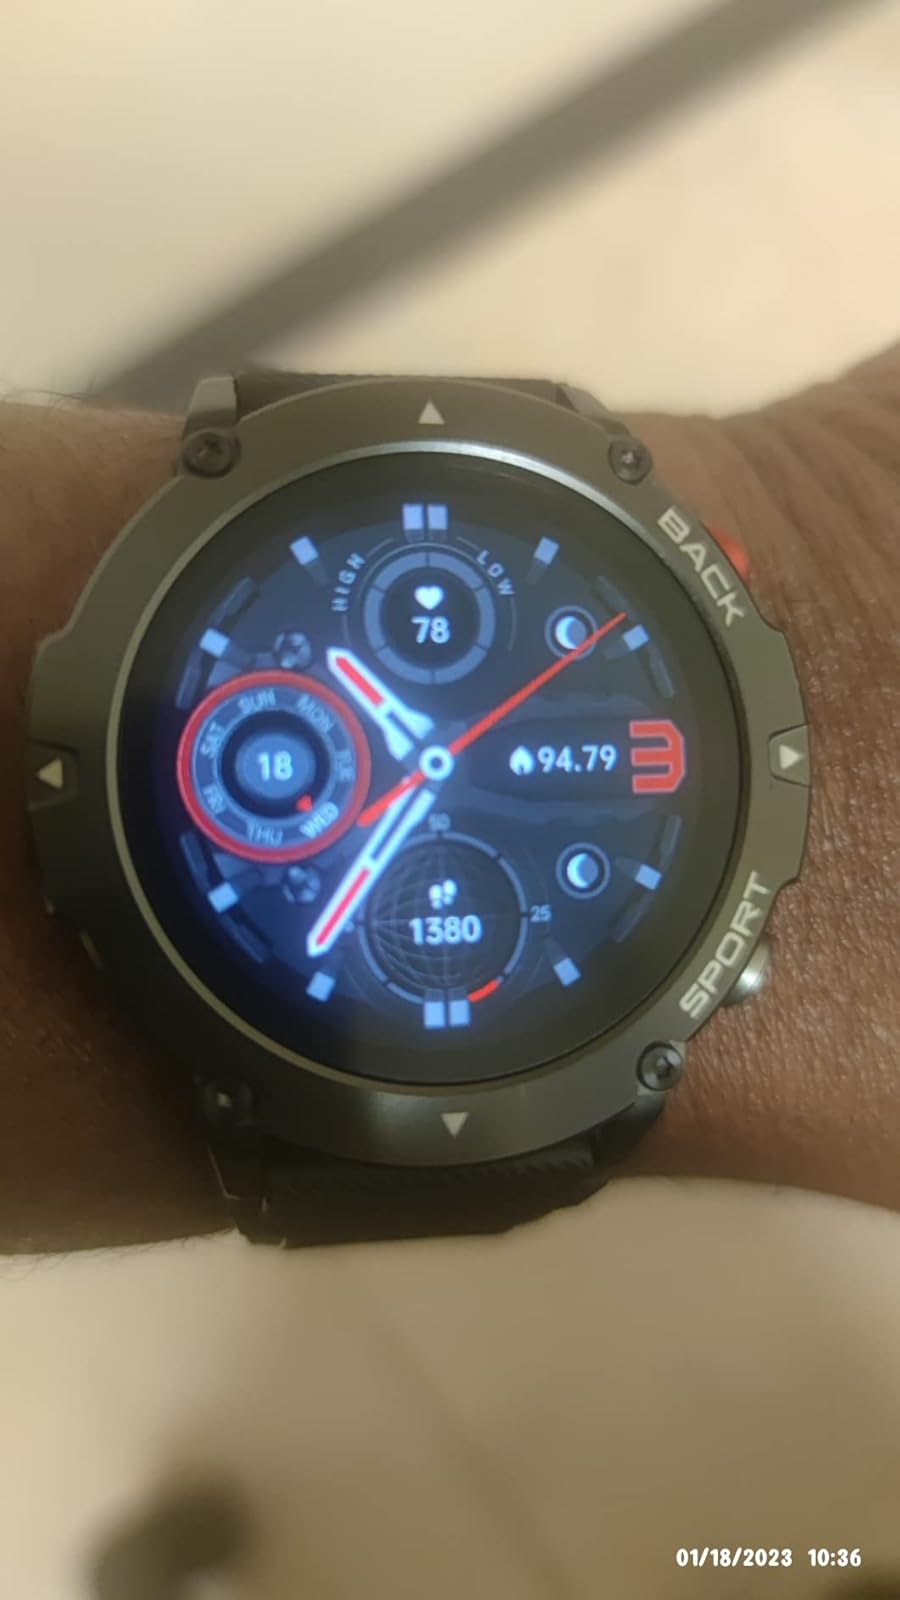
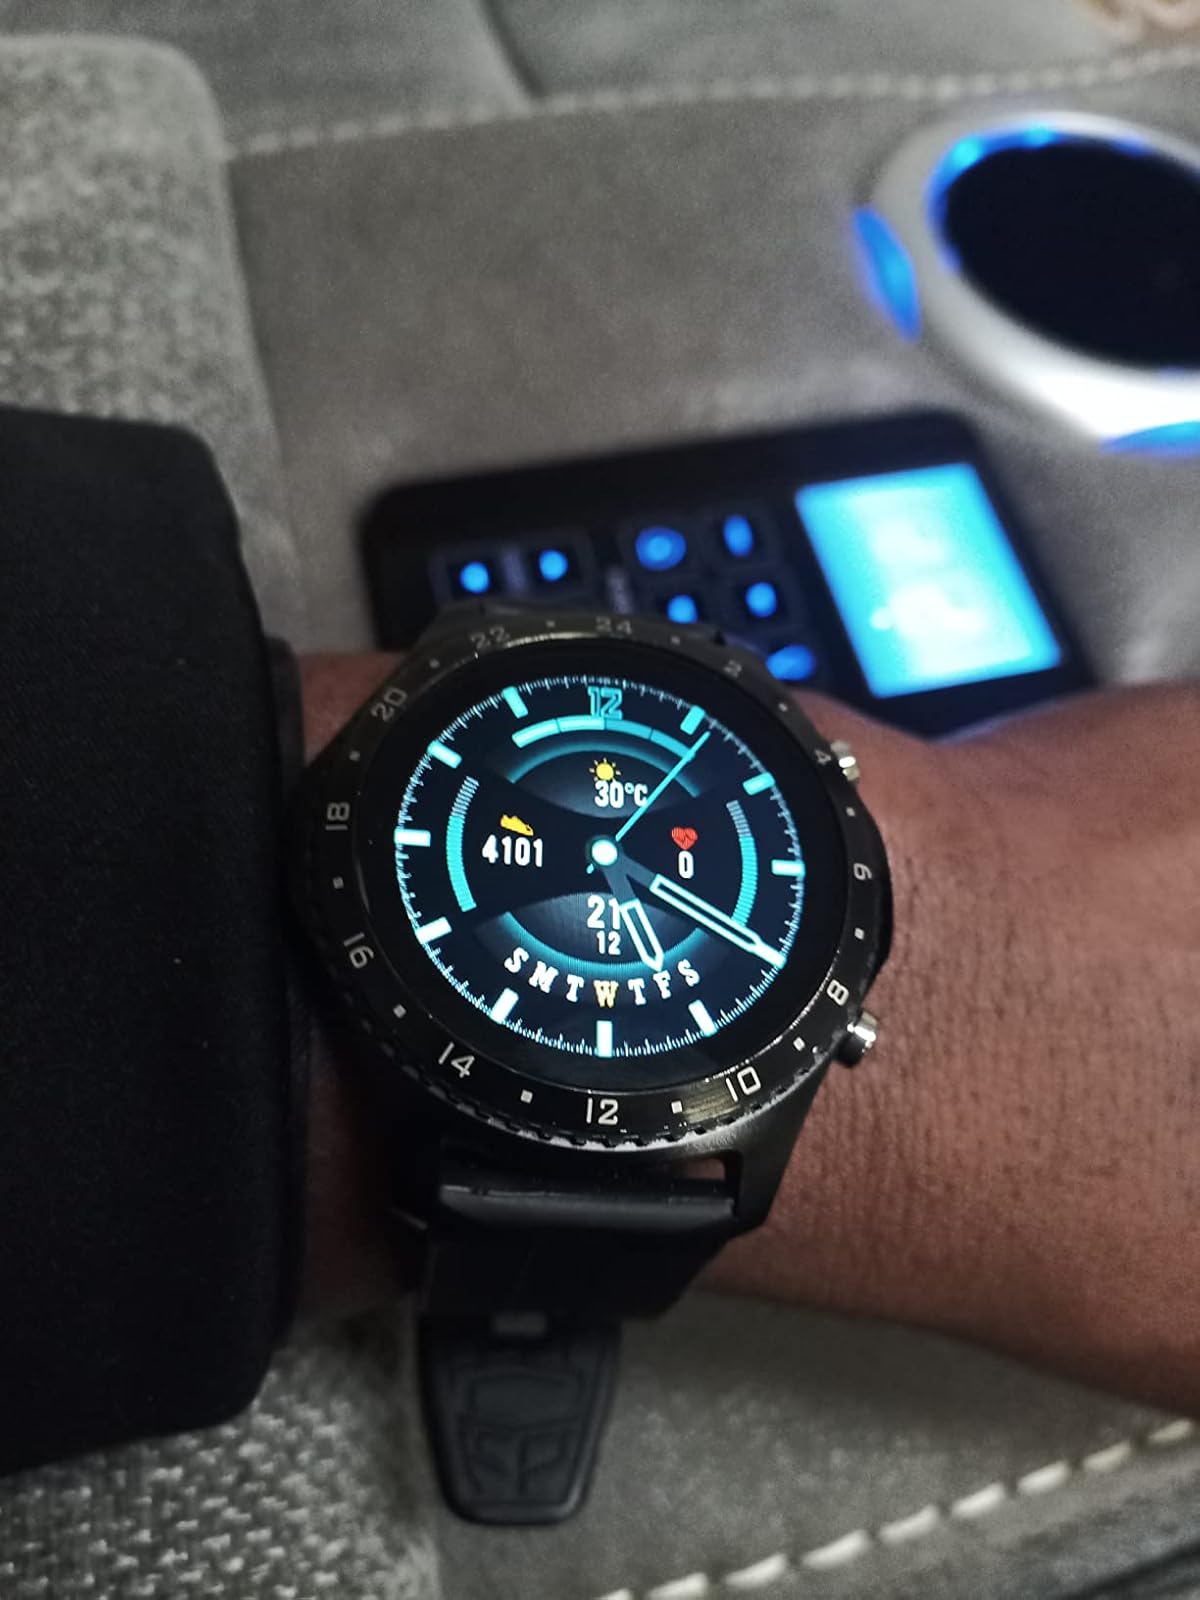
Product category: smartwatch
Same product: no